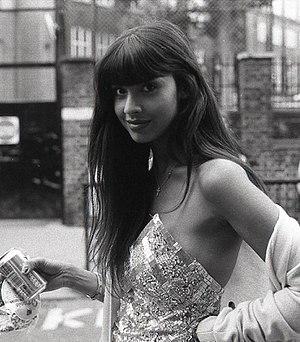
100 Women est une série multi-formats créée en 2013 par la BBC. La série concerne le rôle des femmes au XXIᵉ siècle et inclut des événements à Londres et à Mexico. Après la publication de la liste, l'émission, intitulée BBC's Women Season, est diffusée pendant trois semaines, pendant lesquelles la BBC propose également des rapports en ligne, des débats et des articles sur les femmes. Les femmes du monde entier sont encouragées à participer sur Twitter, en commentant la liste, ainsi que les entretiens et les débats qui suivent sa publication. Une nouvelle liste de lauréates est publiée chaque année depuis 2013.
Jameela Jamil, née le 25 février 1986, est une actrice et présentatrice de télévision et de radio britannique.